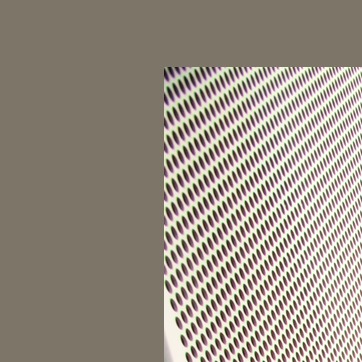
Material: metal